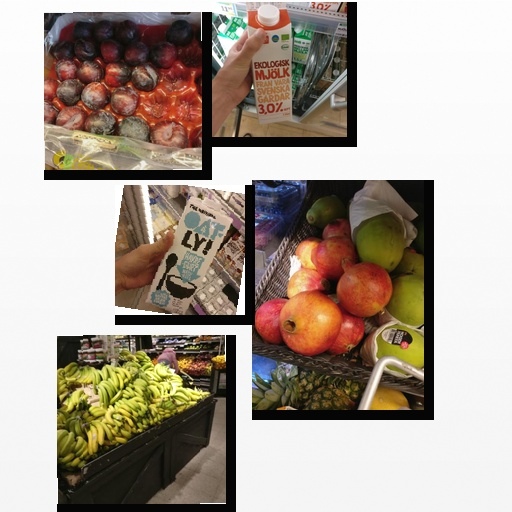
Food items: pomegranate, milk, plum, oat_yogurt, banana